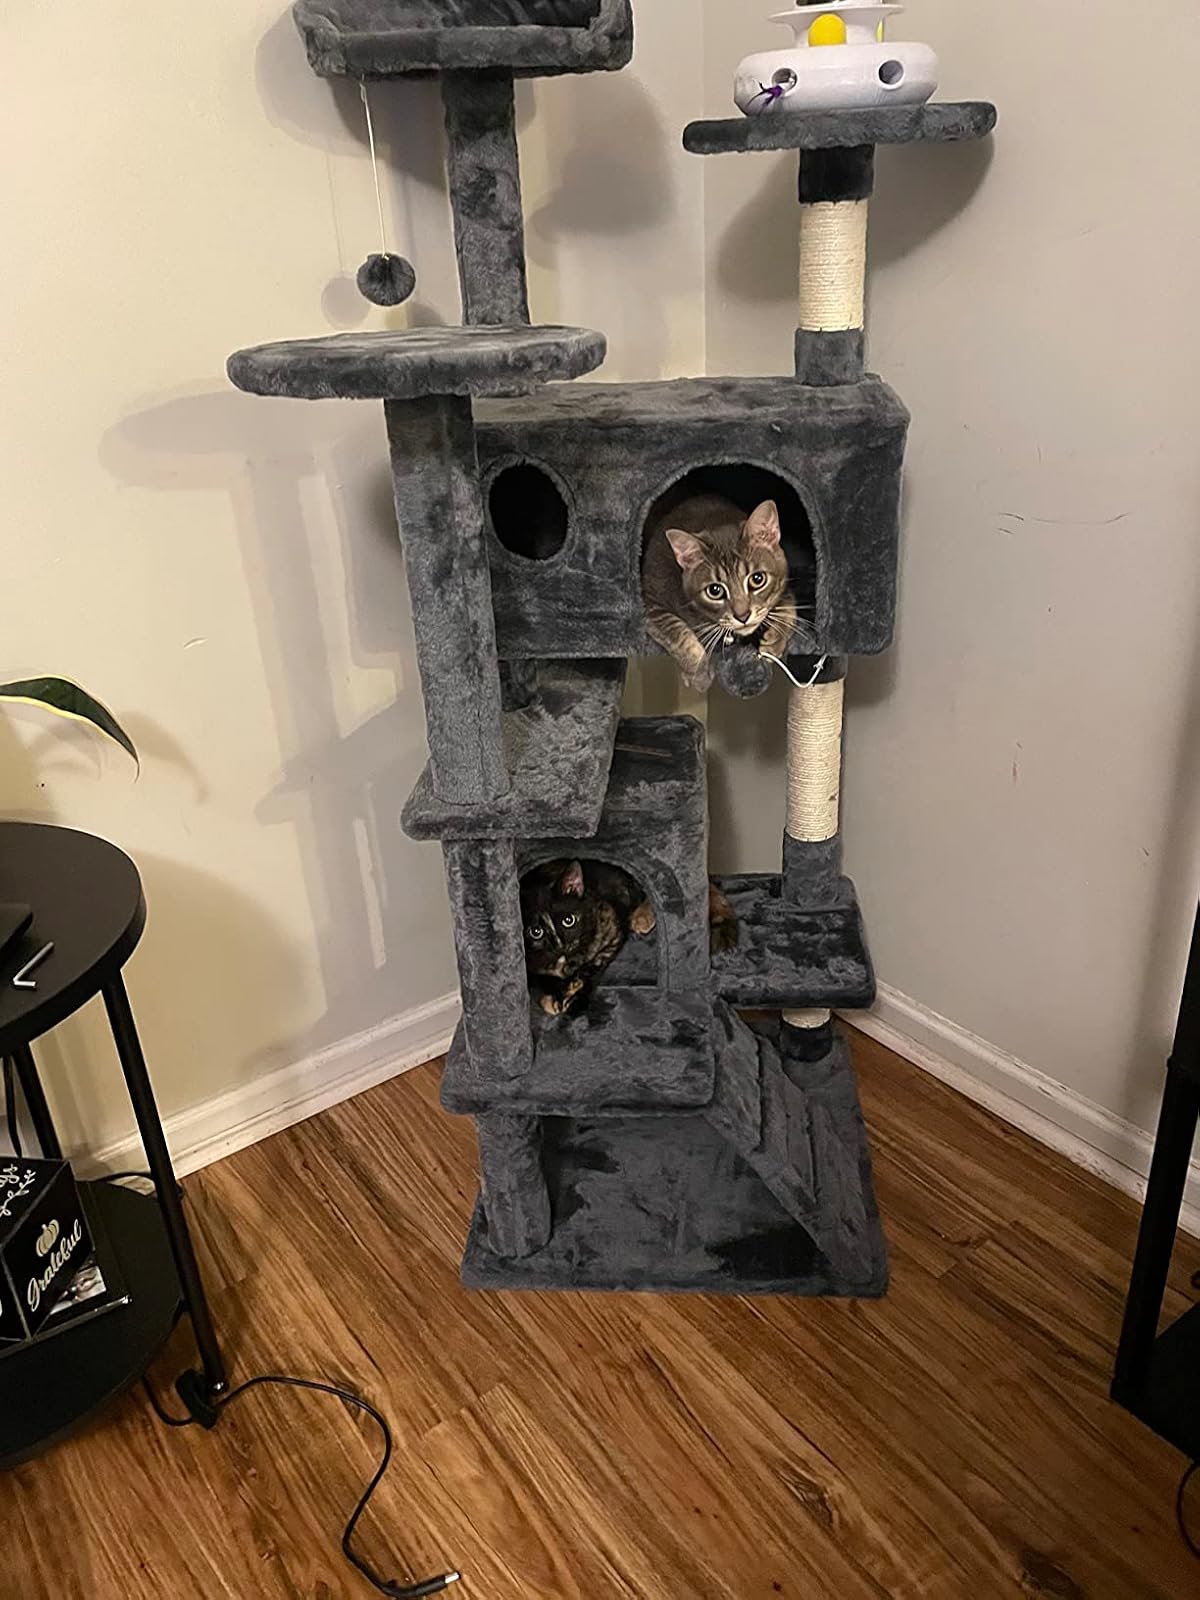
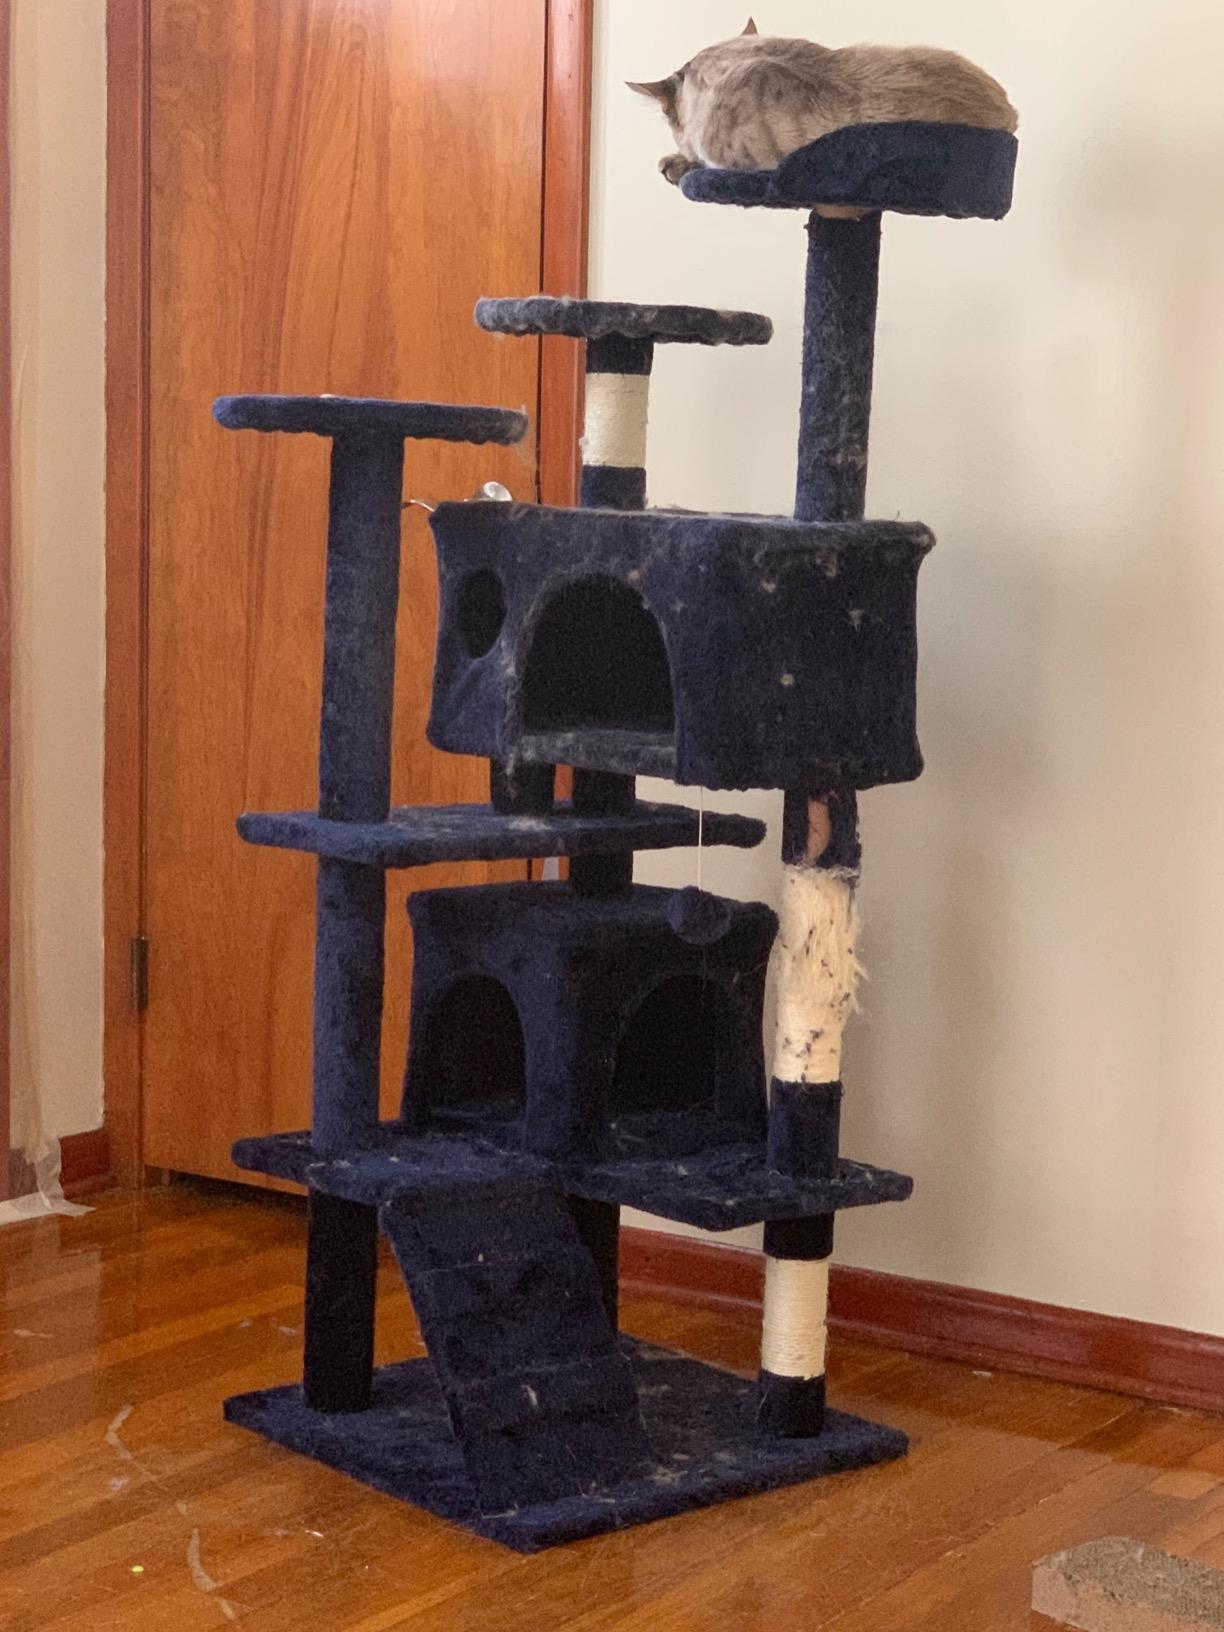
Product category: items_cat tree
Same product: no